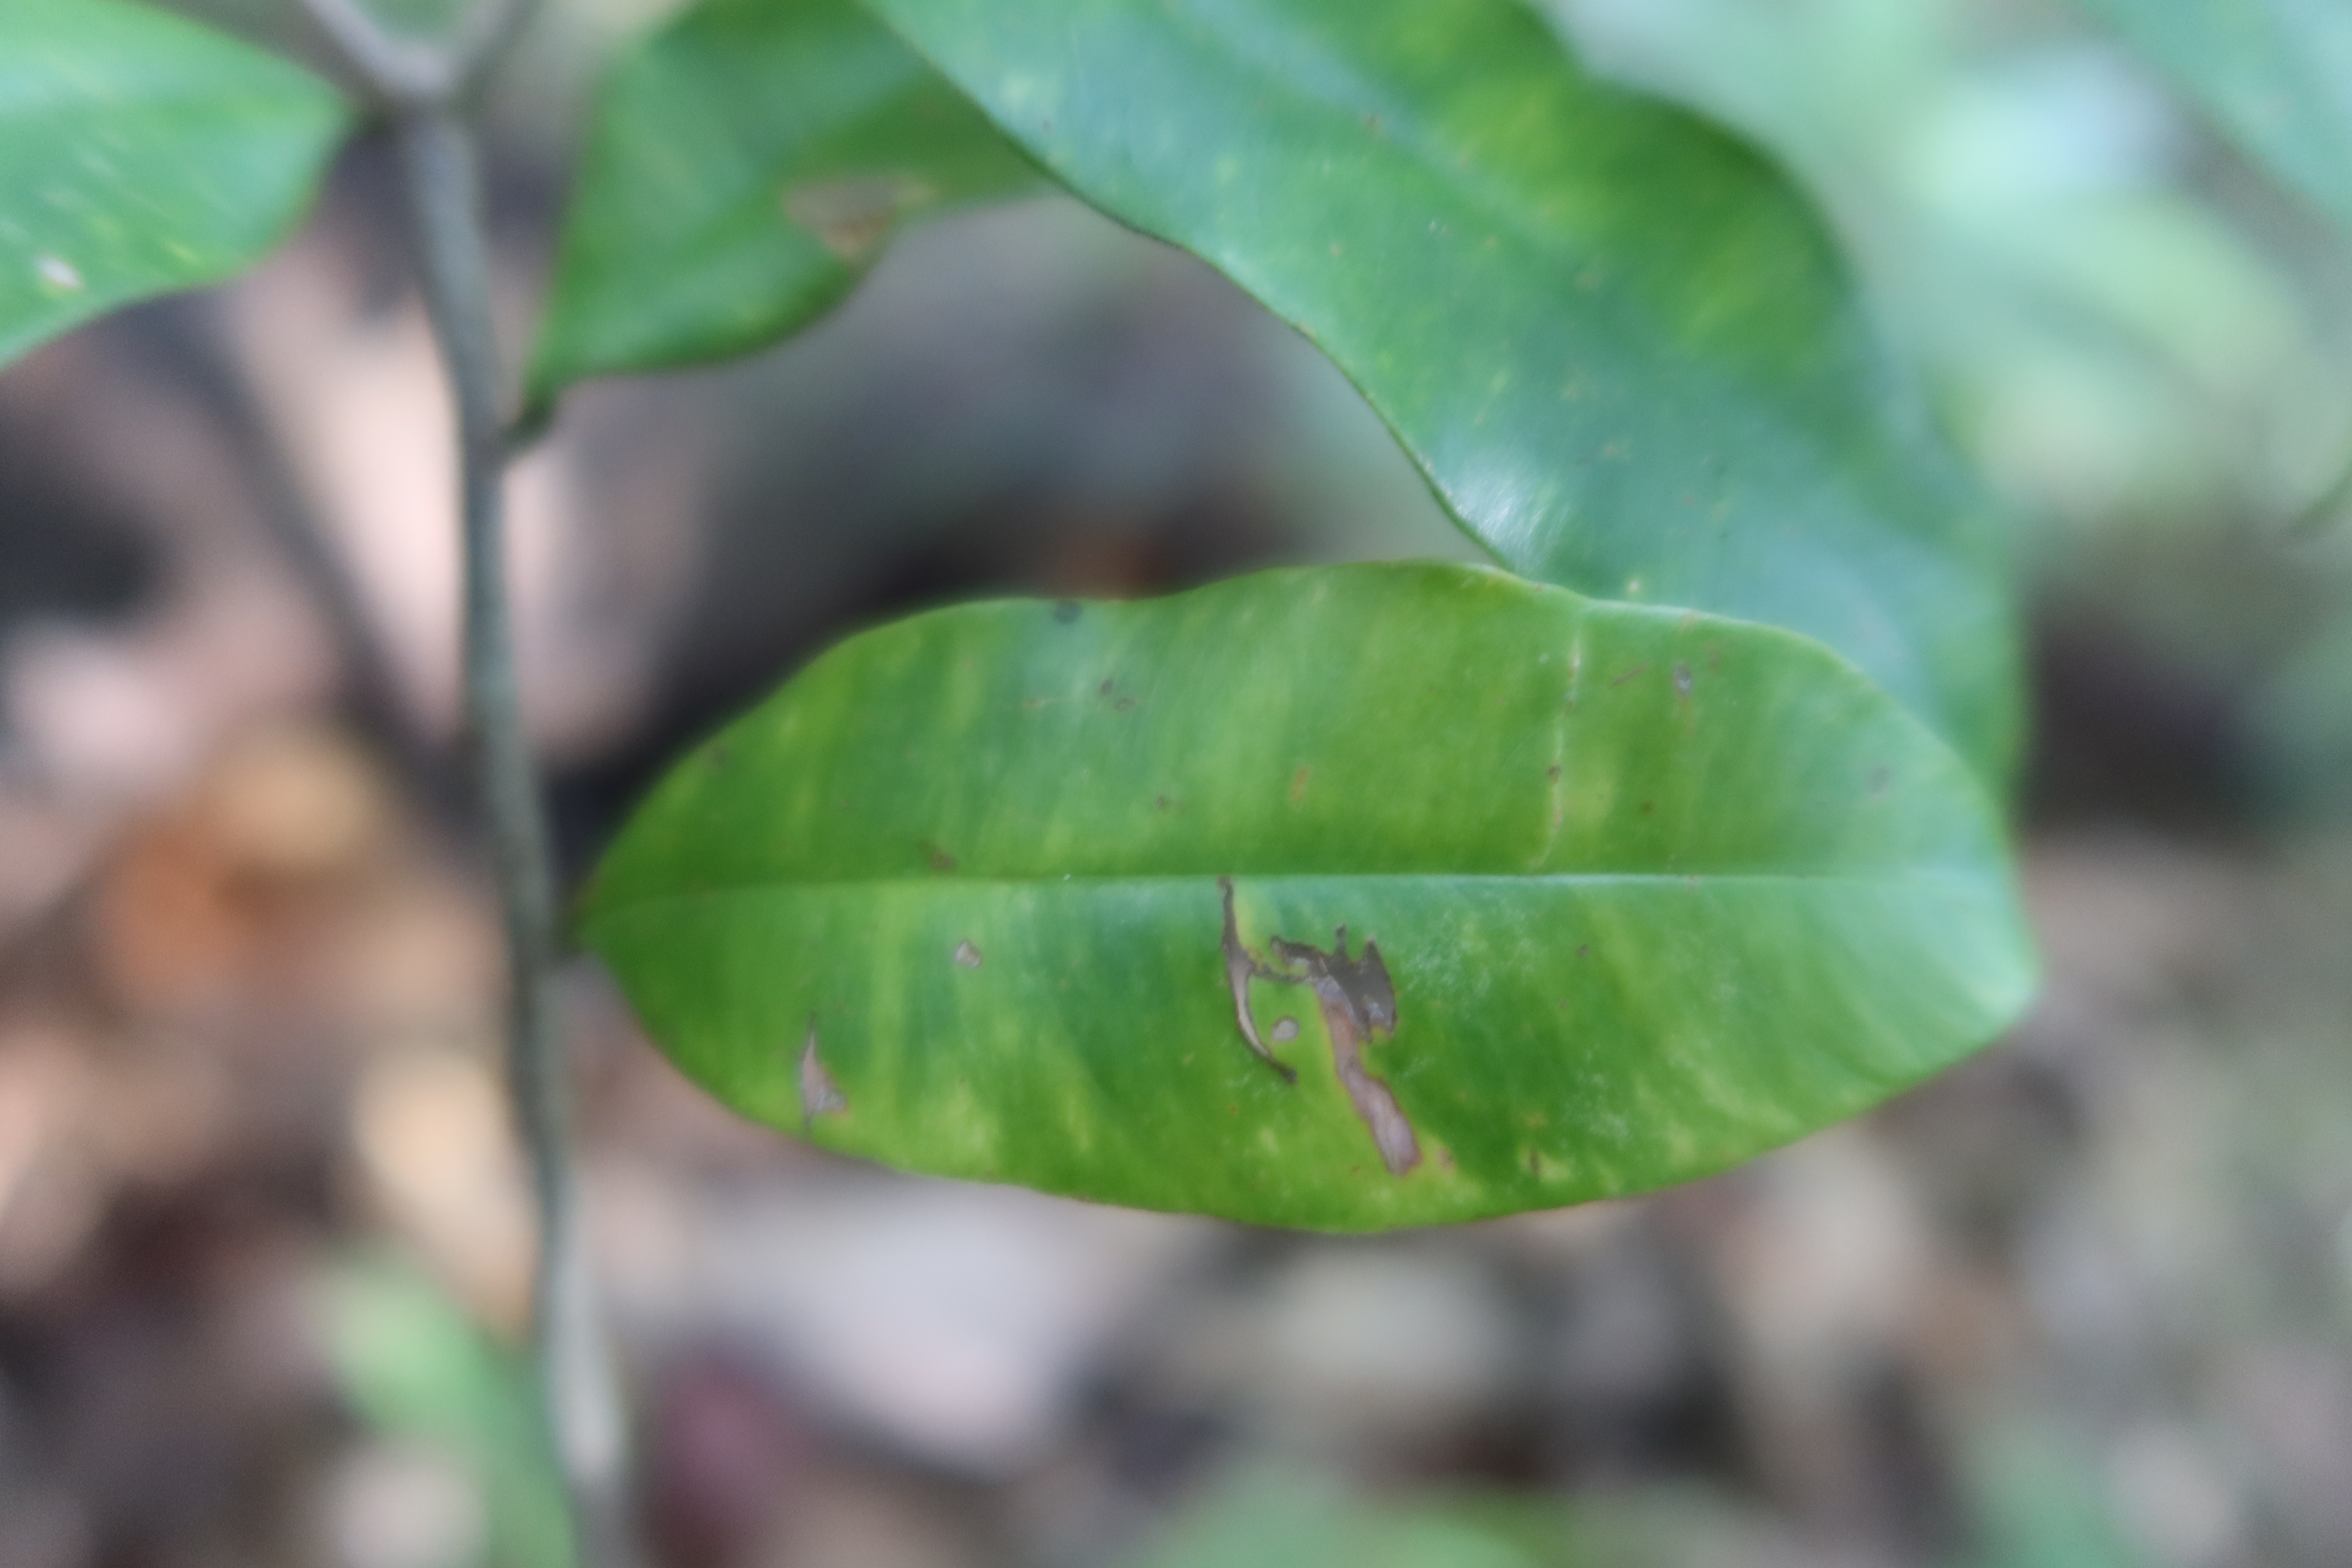
Label: Downy mildew